Answer in natural language. Which object is closer to white rectangular dining table (highlighted by a red box), metal-framed black chair (highlighted by a blue box) or Doorway (highlighted by a green box)? Choose between the following options: metal-framed black chair (highlighted by a blue box) or Doorway (highlighted by a green box)
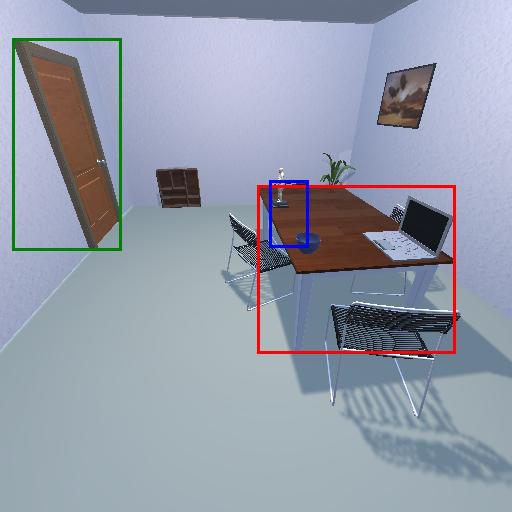
<answer>metal-framed black chair (highlighted by a blue box)</answer>